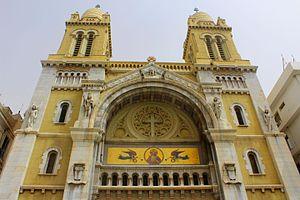
Cette page présente la liste des 132 églises catholiques de Tunisie encore existantes au moment de l’indépendance du pays en 1956.